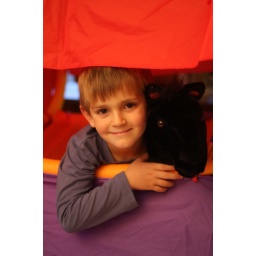
rainy day, my son built is house in the living room...